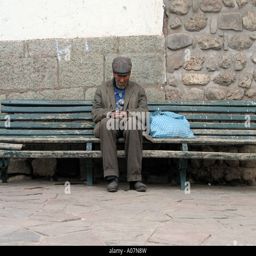
an old man sleeps on a bench